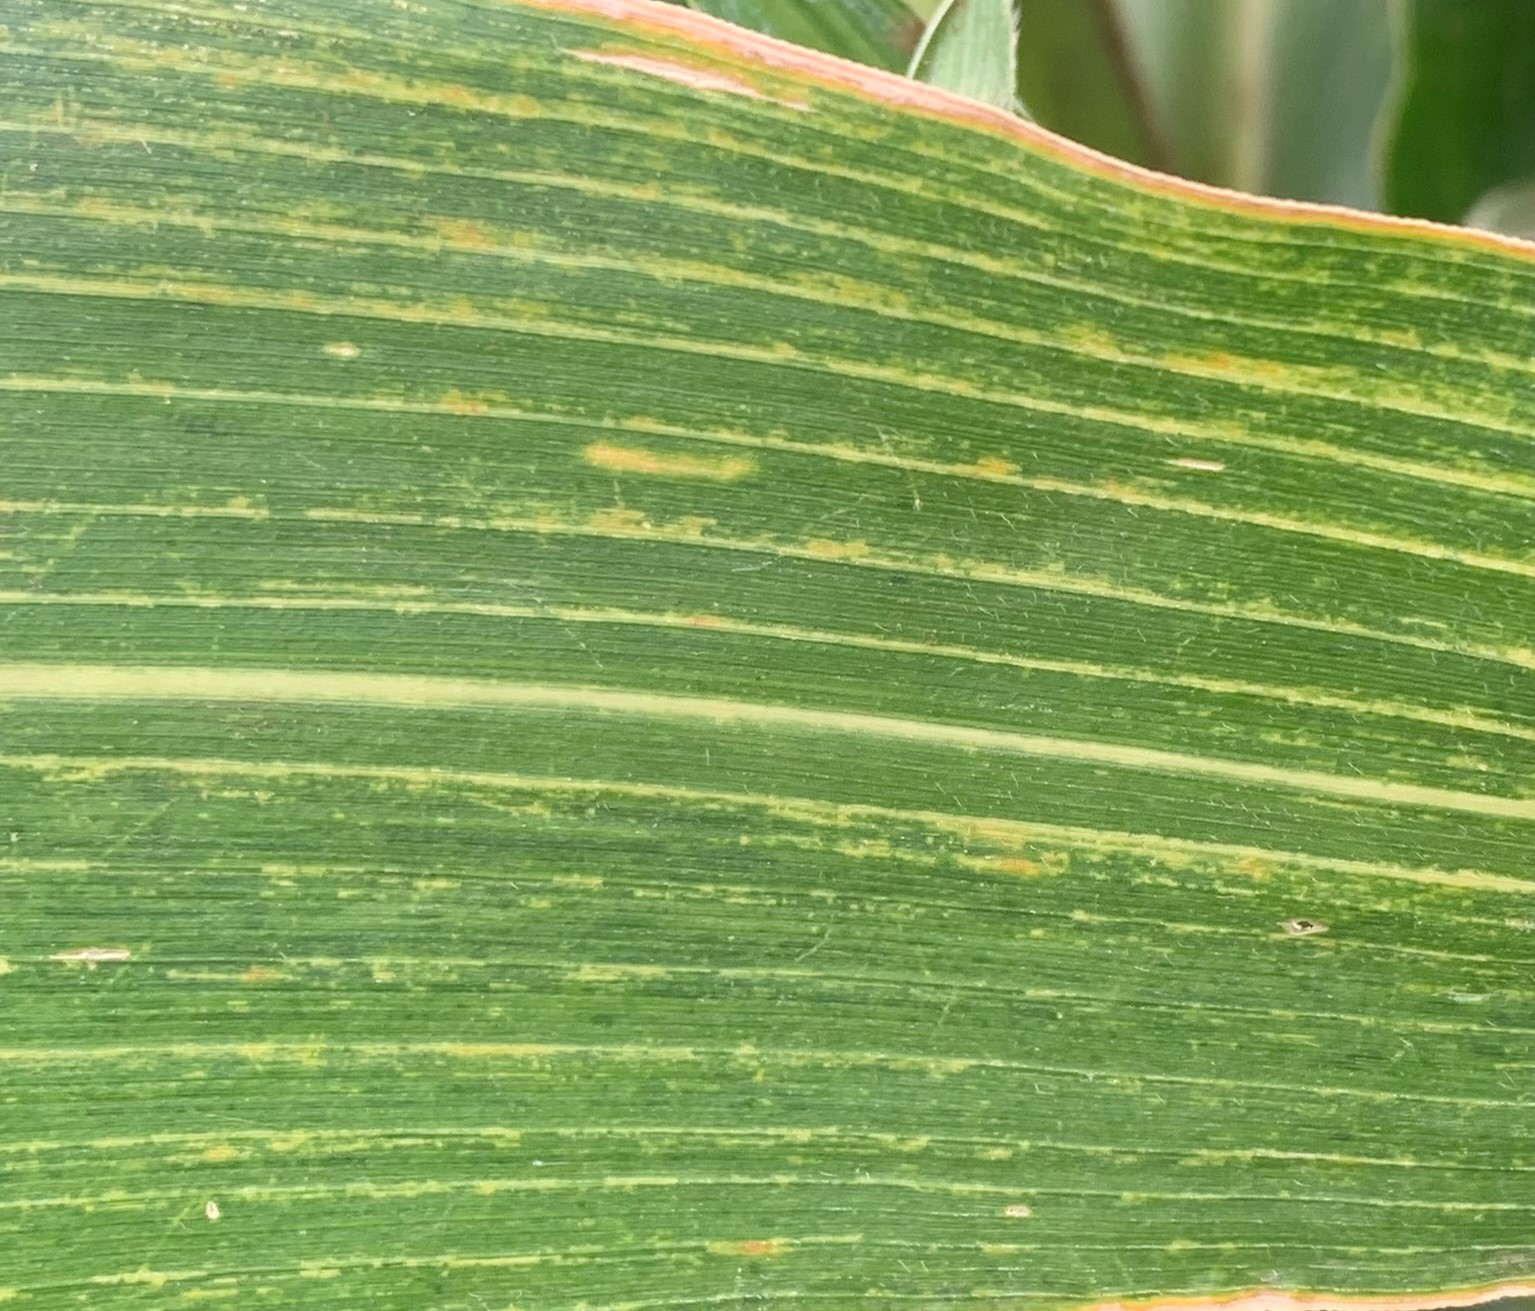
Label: MLN